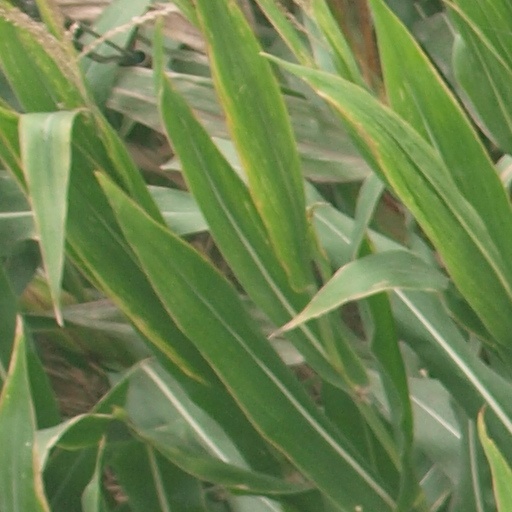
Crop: maize; corn